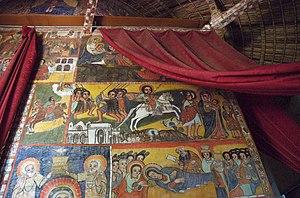
Osvaldo Raineri est un prêtre catholique du diocèse d'Imola ordonné en 1962 et un professeur de Langue et littérature éthiopienne, au Pontificio Ististuto Orientale de Rome, né à Schilpario en province de Bergame le 5 novembre 1935.